Ermelo, South Africa

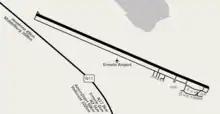
Ermelo Airport, Mpumalanga

It is also a railway junction between Mpumalanga and KwaZulu-Natal. The rail junction connects to Machadodorp which is on the Pretoria and Maputo railway line. The town also lies on the railway line that connects the coalfields with the Port of Richards Bay on the Indian Ocean. Coal trains shipping to the coast from the mines change electric locomotives here, as power converts from Direct current to Alternating current - a legacy of the British and Afrikaner histories of the area.